List of Dennis the Menace (1959 TV series) episodes

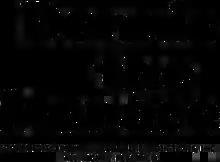
"Dennis the Menace" 1959 title screen, used up until 1962.

This is a list of episodes from the 1959–1963 United States television series "Dennis the Menace". The series is based on the Hank Ketcham comic strip of the same name.